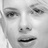
Emotion: surprise